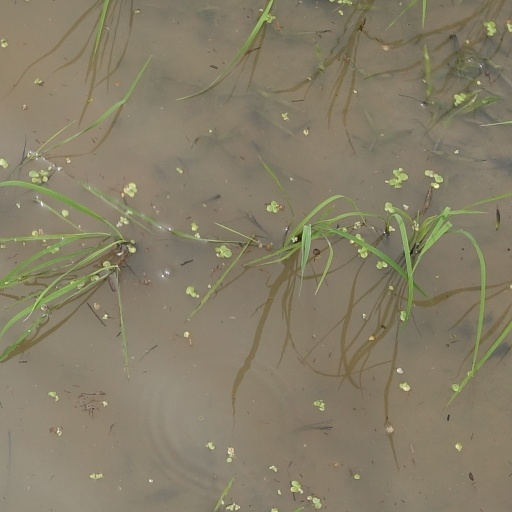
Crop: rice